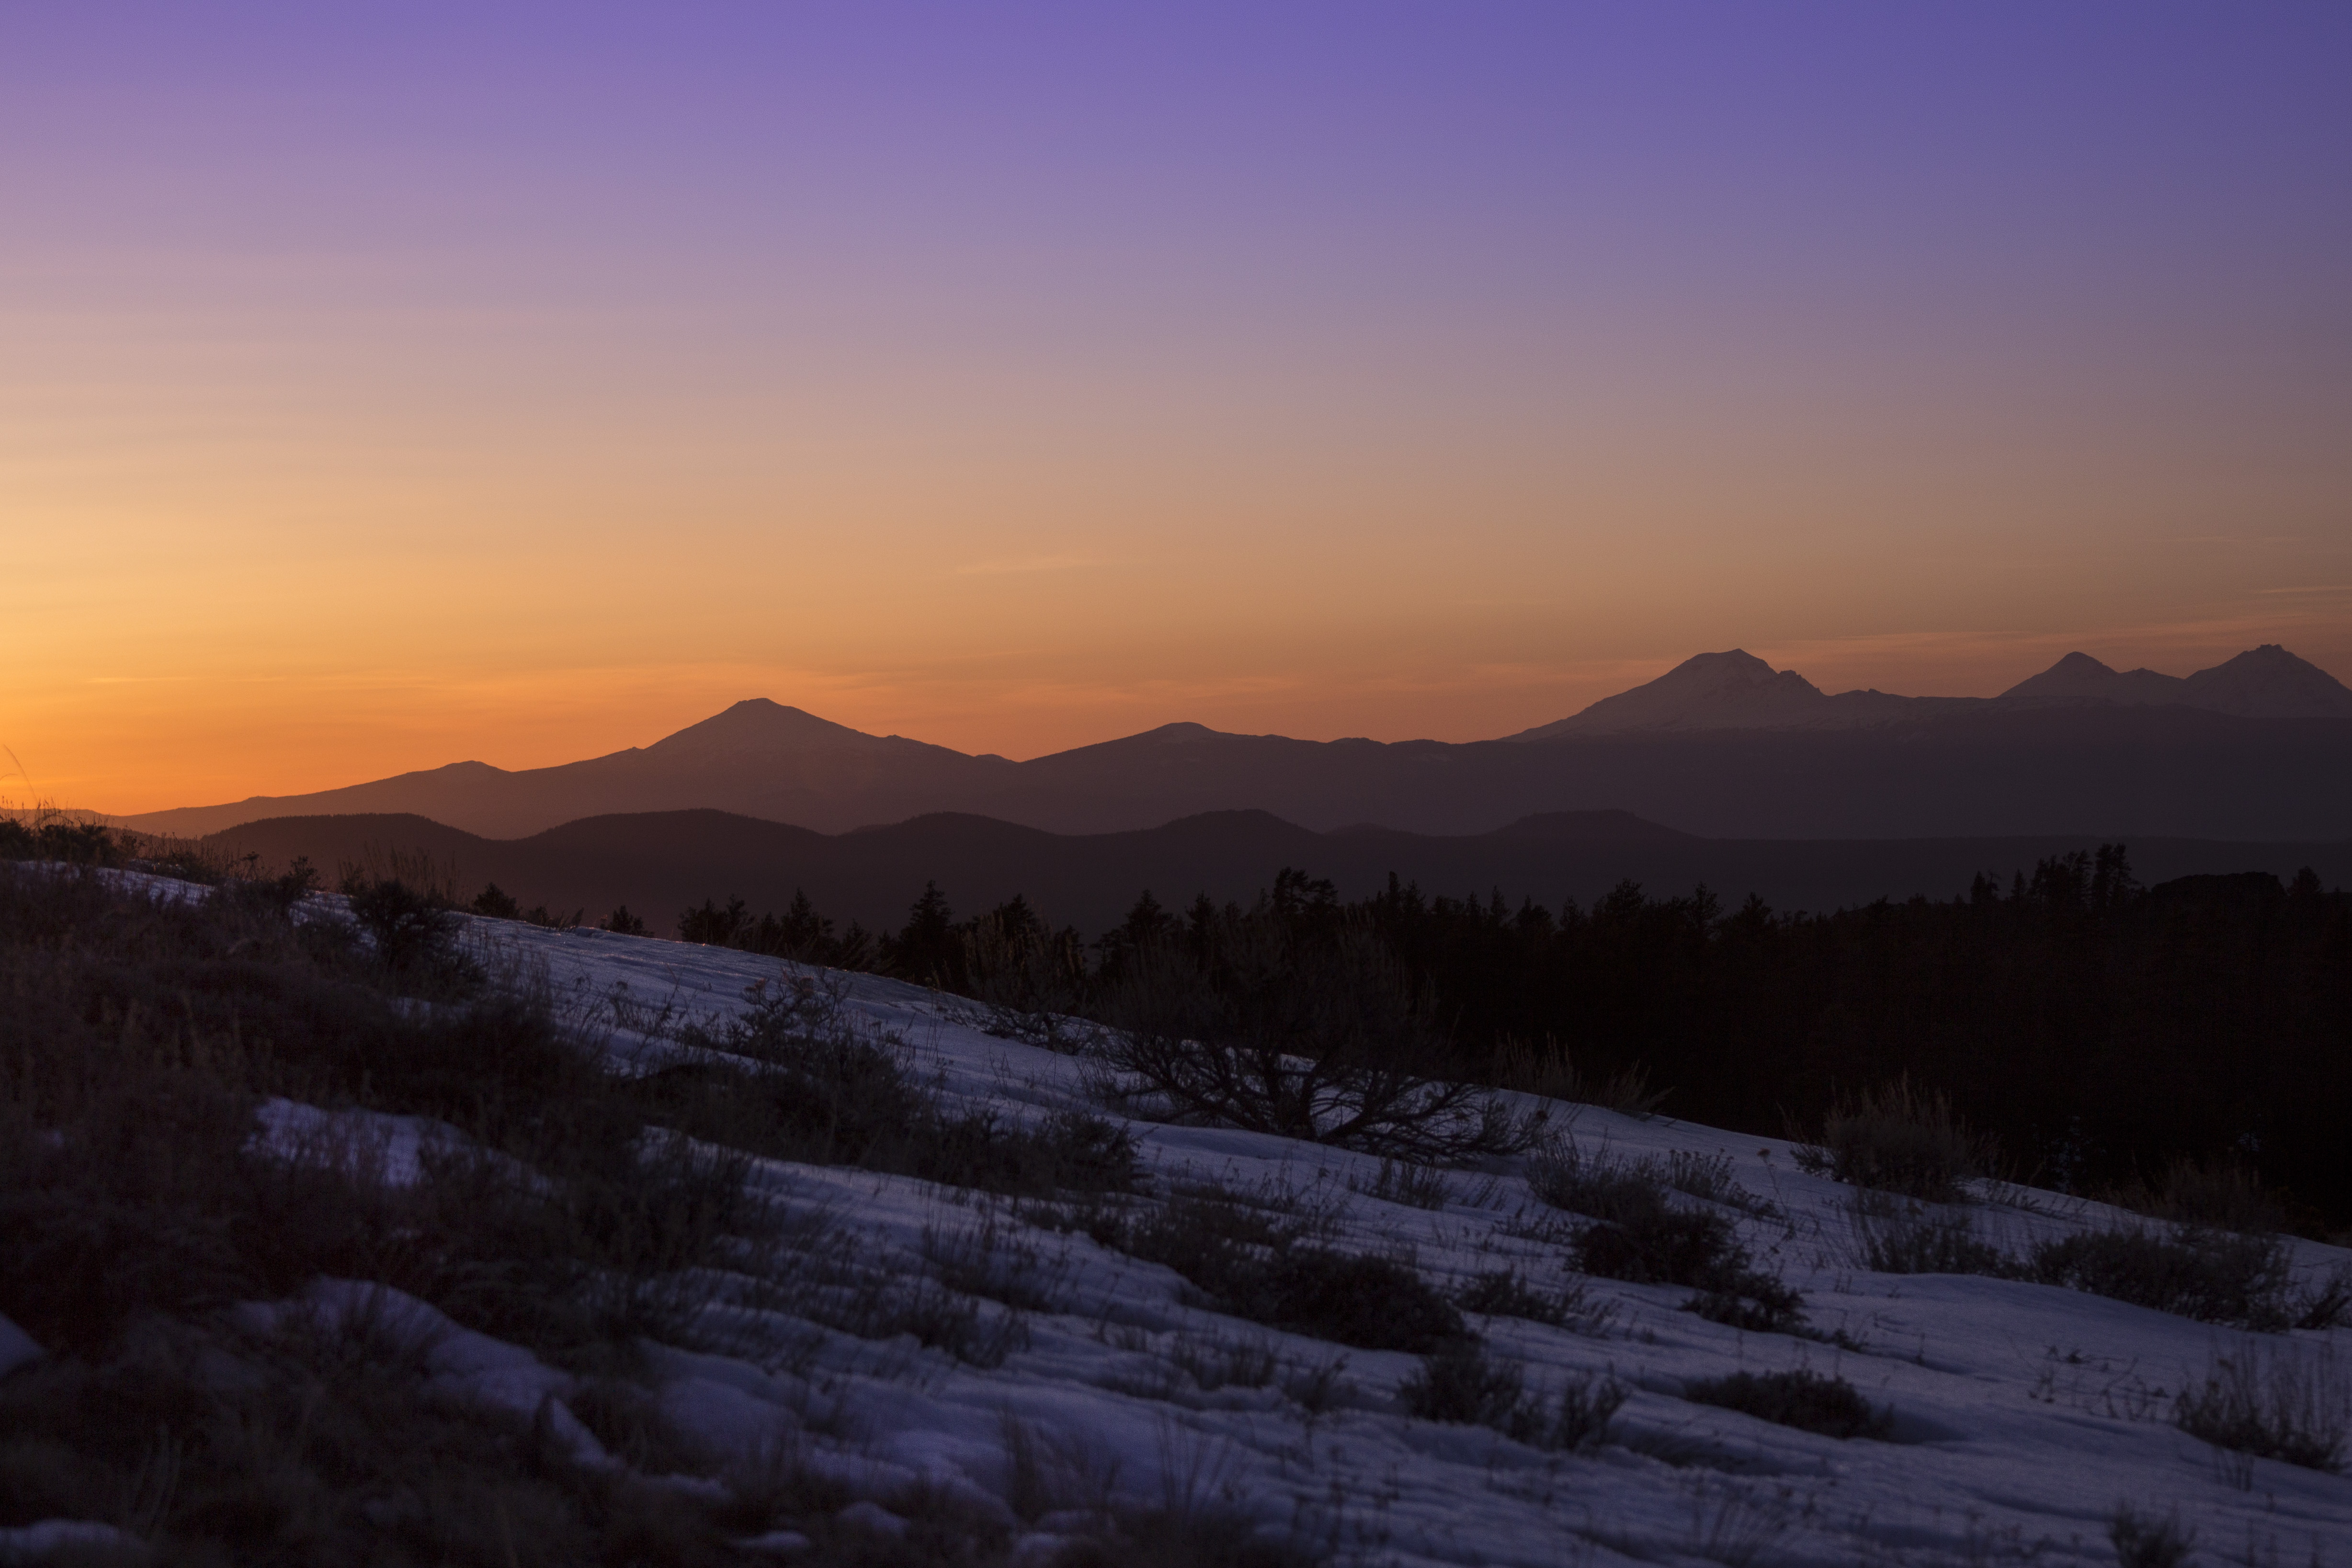
sky, mountainous landforms, mountain, horizon, mountain range, sunset, cloud, wilderness, atmospheric phenomenon, sunrise, dusk, morning, afterglow, hill, dawn, evening, highland, atmosphere, ridge, landscape, fell, alps, national park, summit, badlands, tree, sunlight, red sky at morning, winter, snow, massif, valley, plateau, plain, tundra